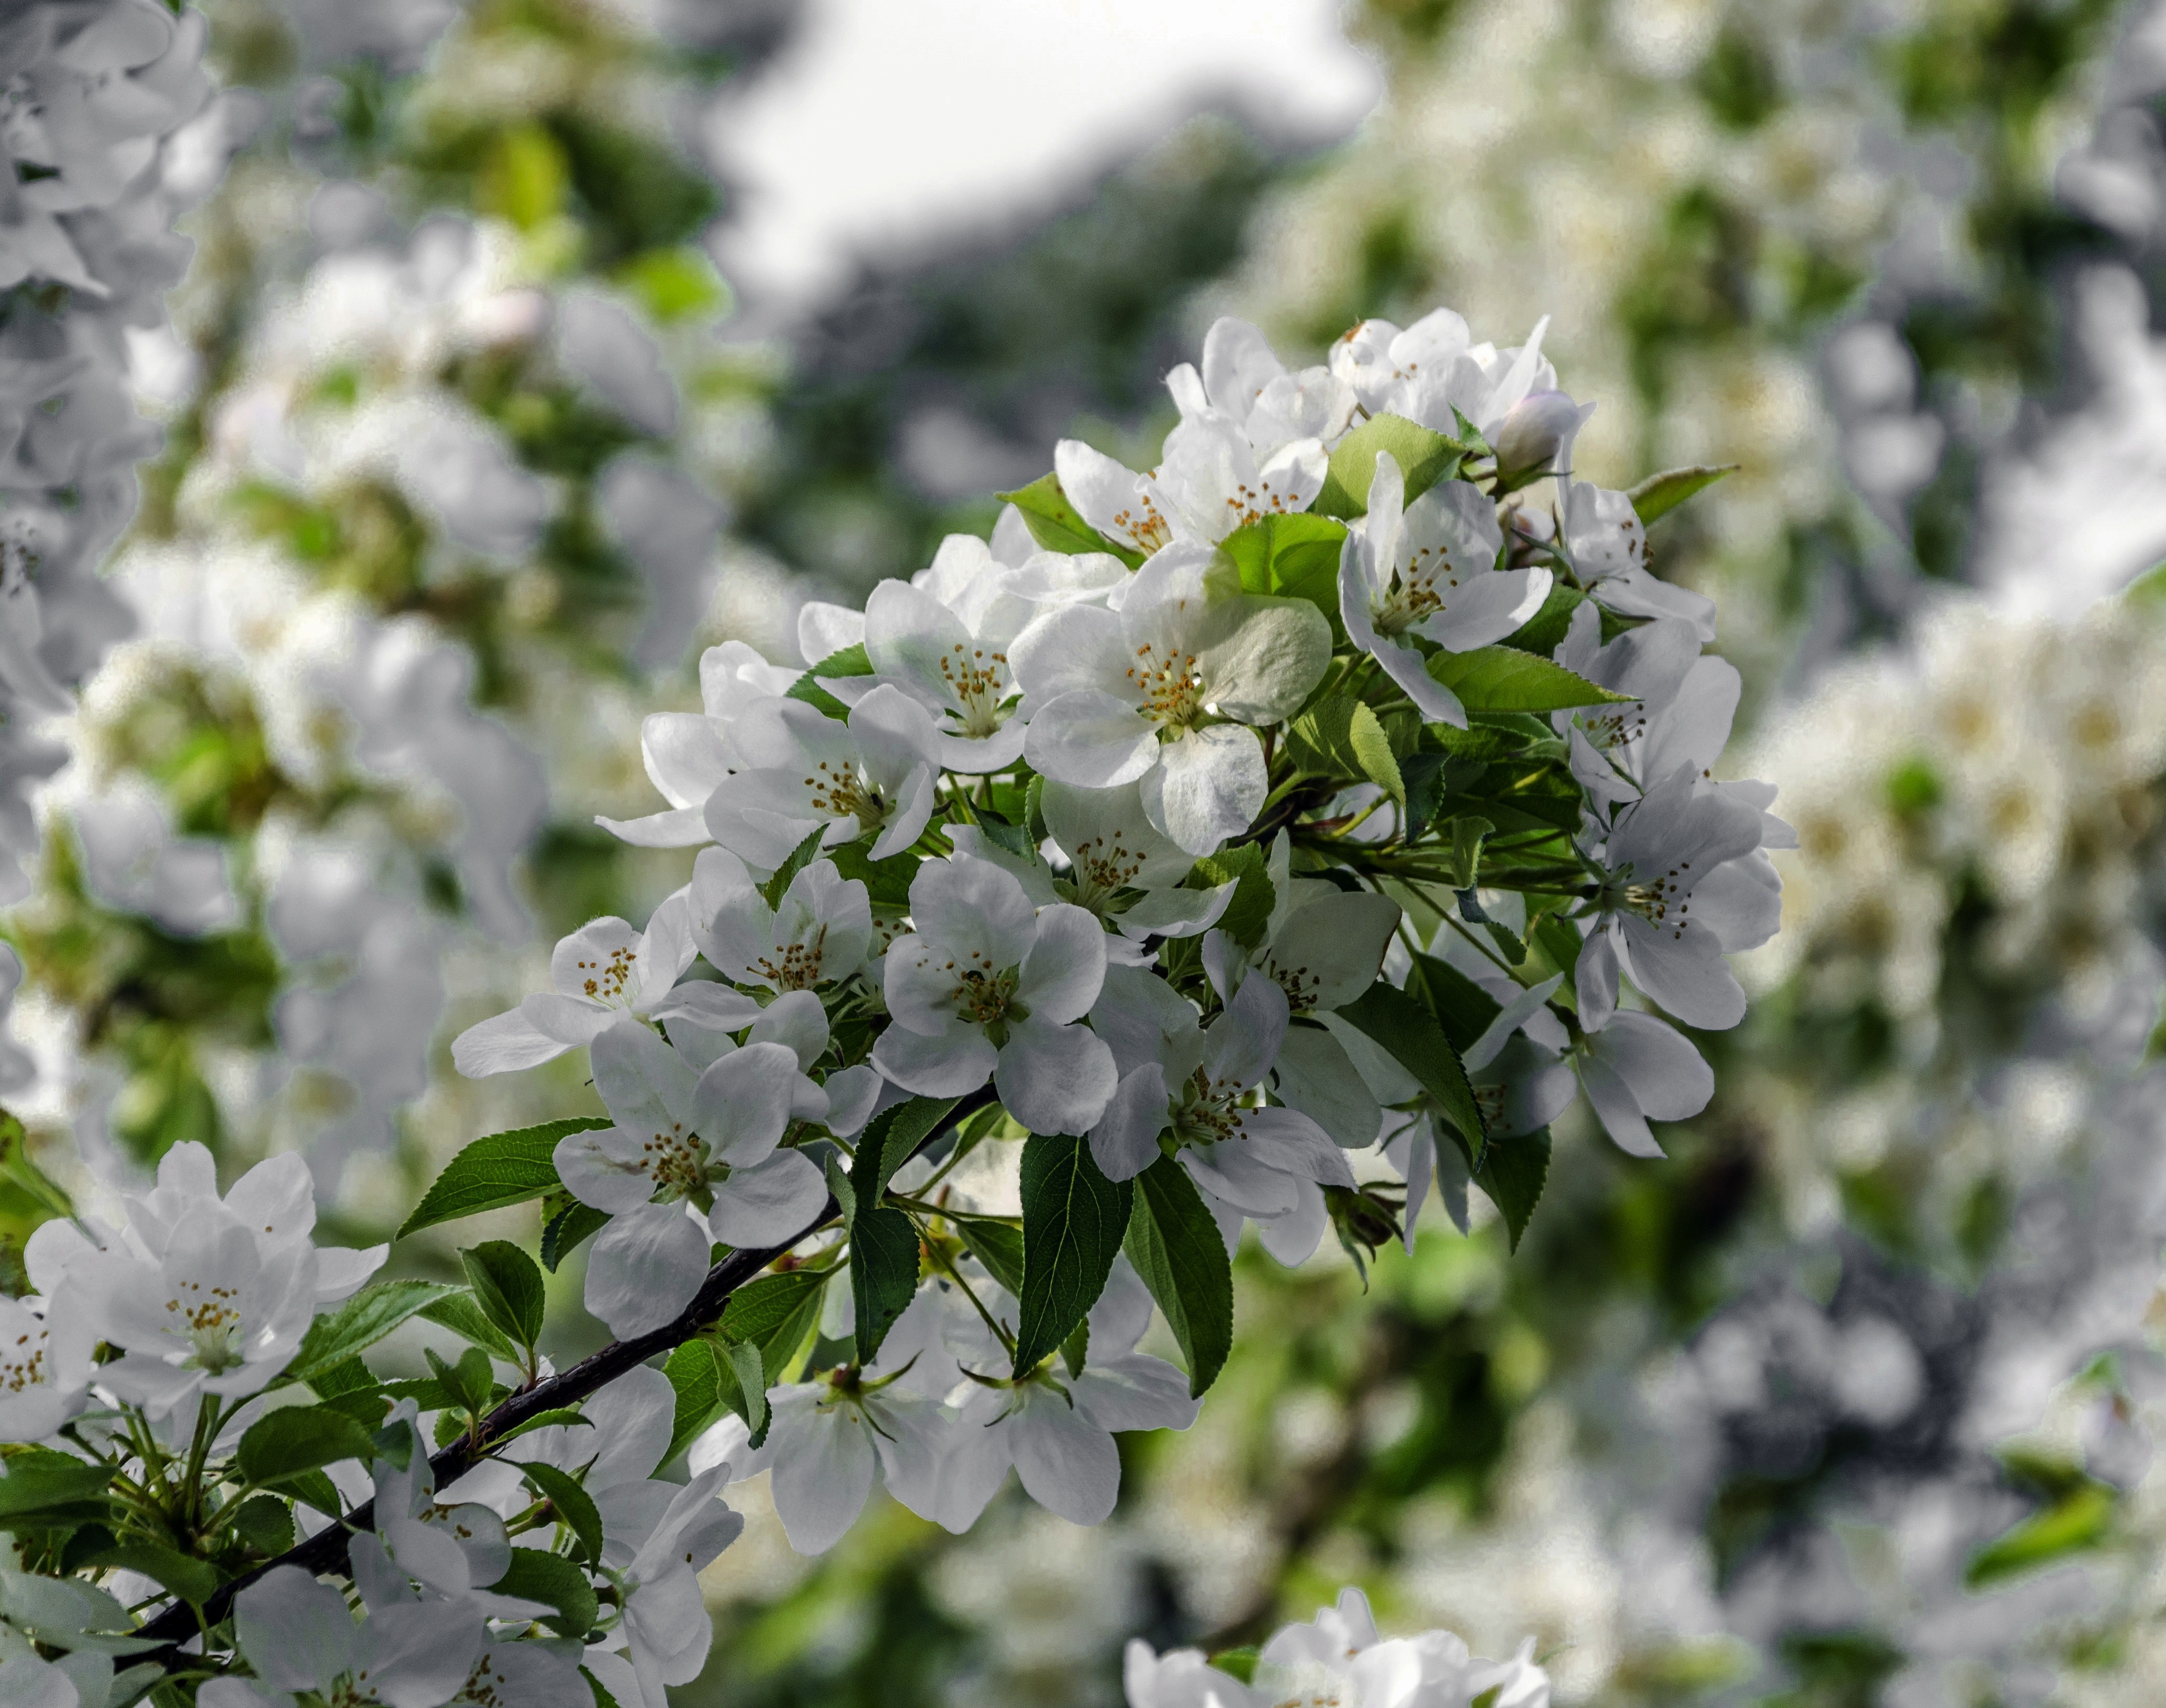
tree, nature, branch, blossom, plant, flower, food, spring, produce, botany, flora, wildflower, shrub, flowering plant, woody plant, land plant